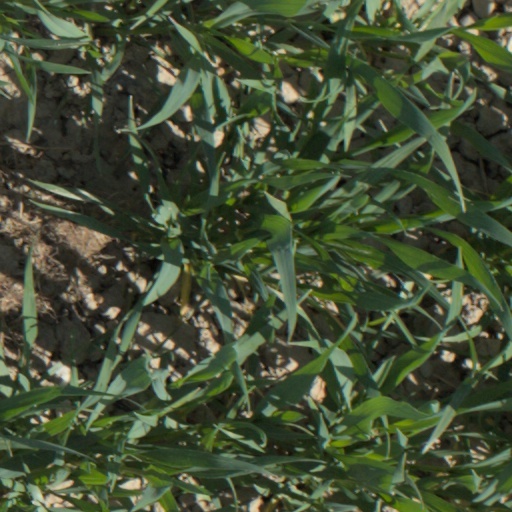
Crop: wheat